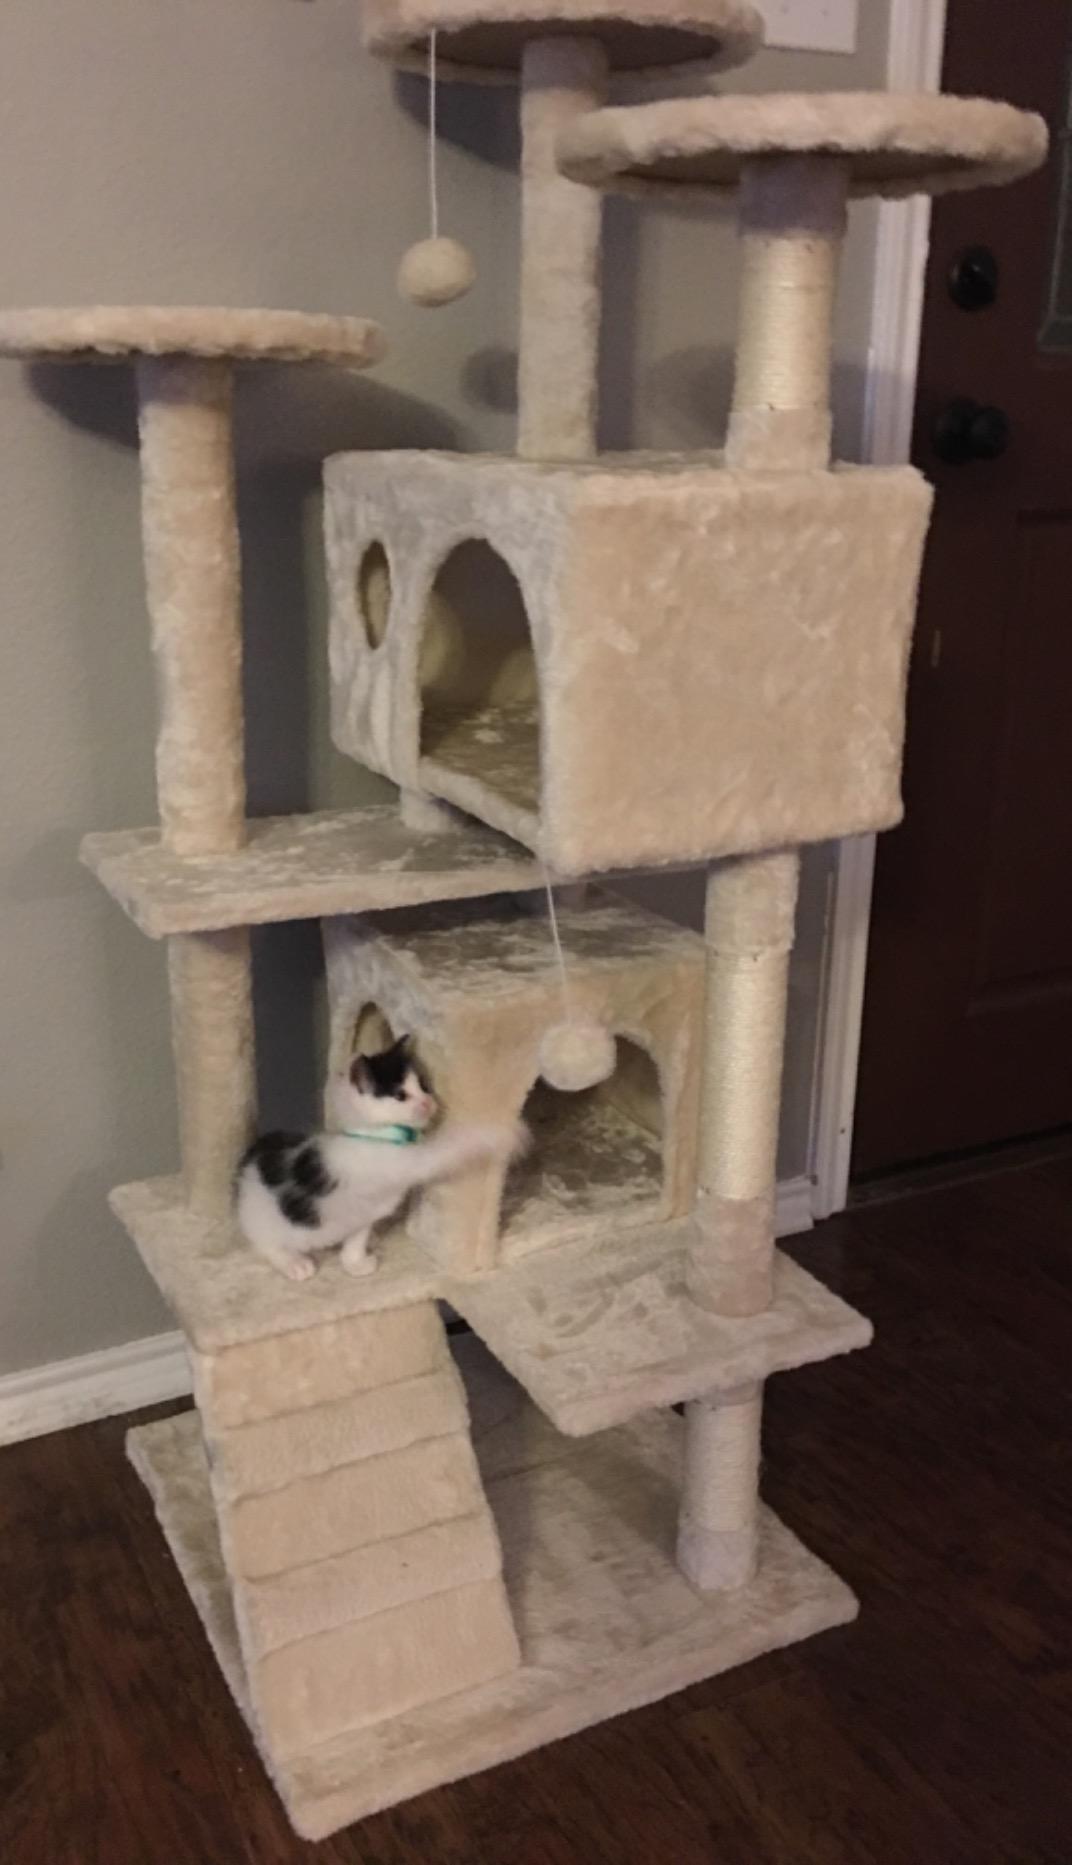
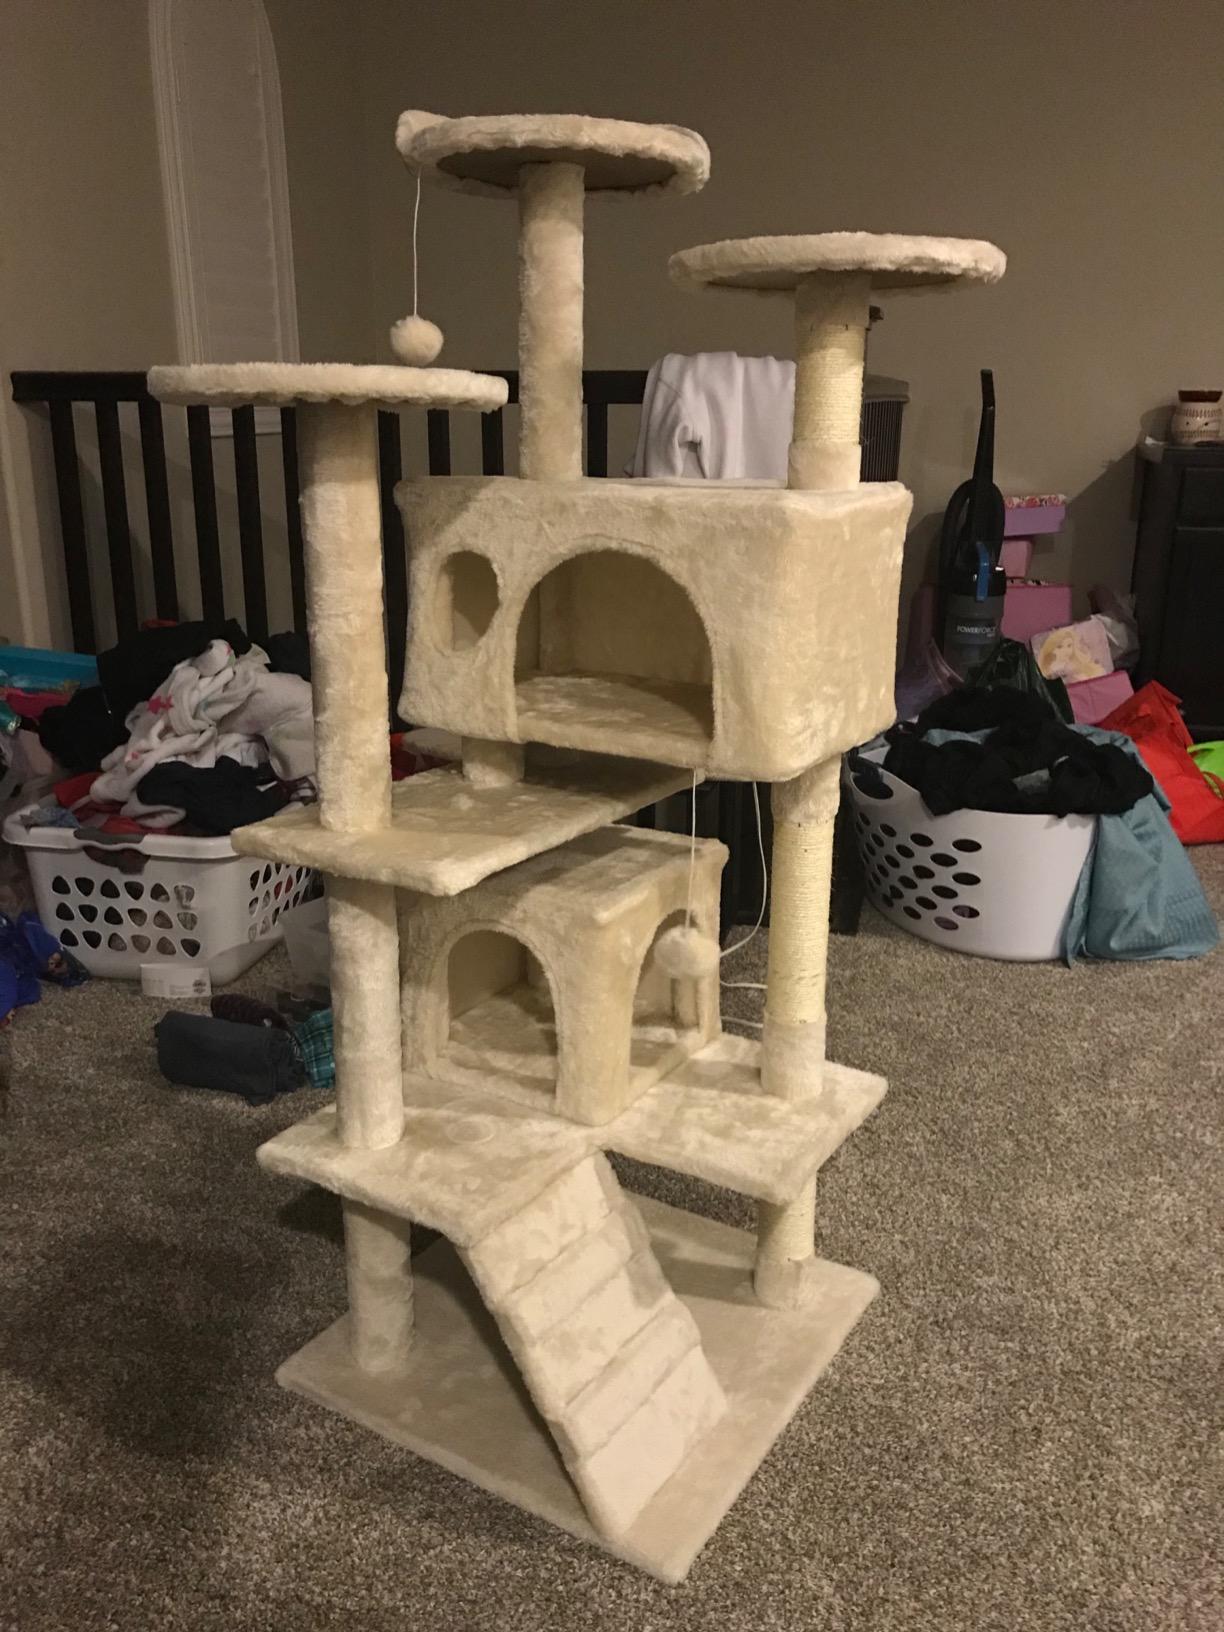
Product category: items_cat tree
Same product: yes